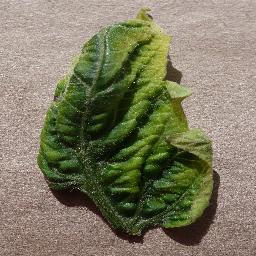
Label: Tomato___Tomato_Yellow_Leaf_Curl_Virus